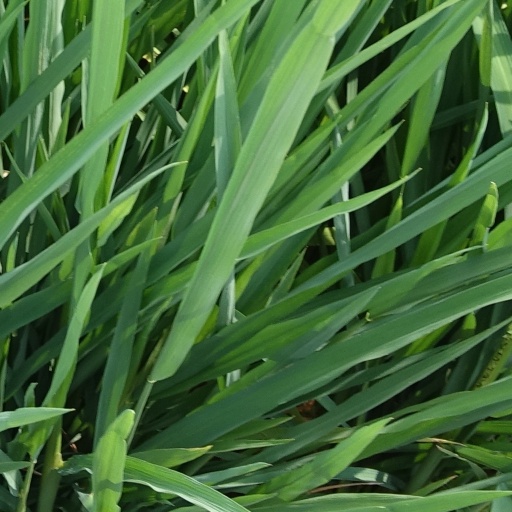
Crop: rice